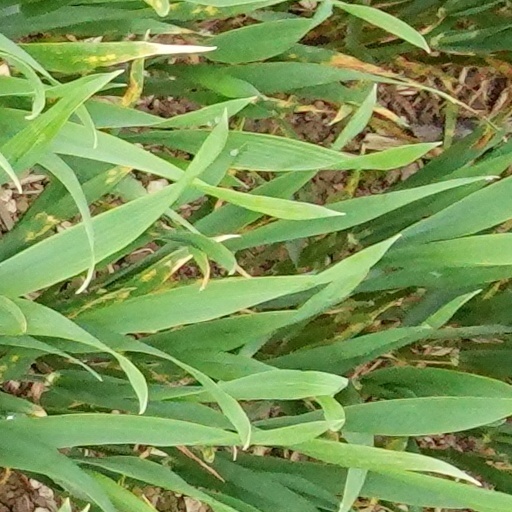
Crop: wheat